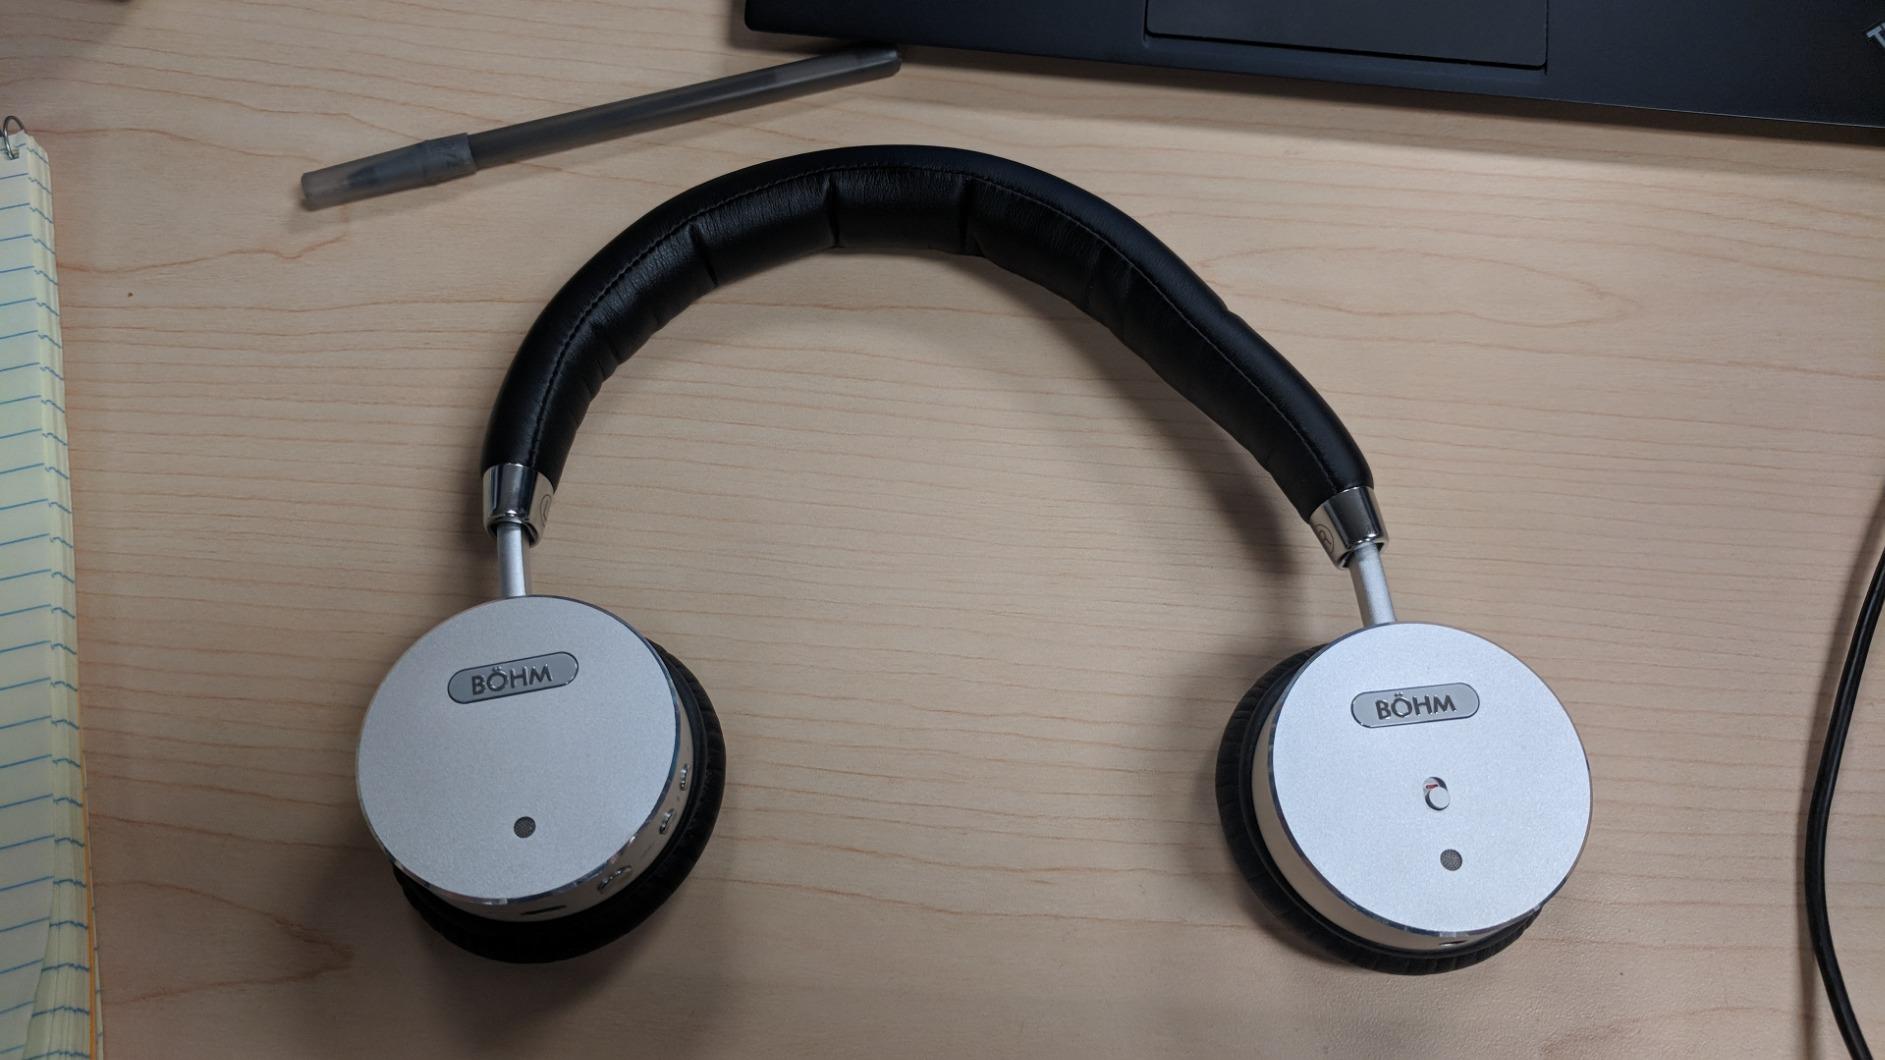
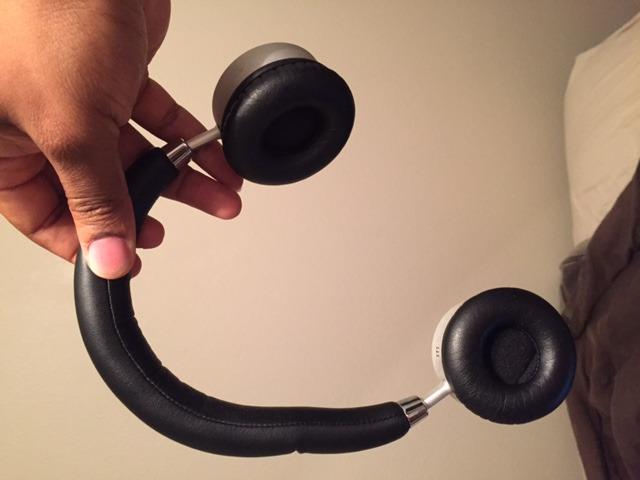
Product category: headphones
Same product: yes